New Haven Line

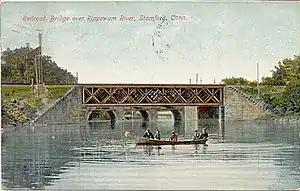
At the Mill (Rippowam) River crossing, Stamford, Connecticut, about 1908

The rail line from New York to New Haven was completed by 1849, and commuters started using the trains soon afterward. The line was part of the New York and New Haven Railroad — after 1872, the New York, New Haven and Hartford Railroad — which had trackage rights over the New York Central Railroad's New York and Harlem Railroad into Grand Central.